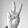
ASL letter: V